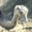
Label: bird